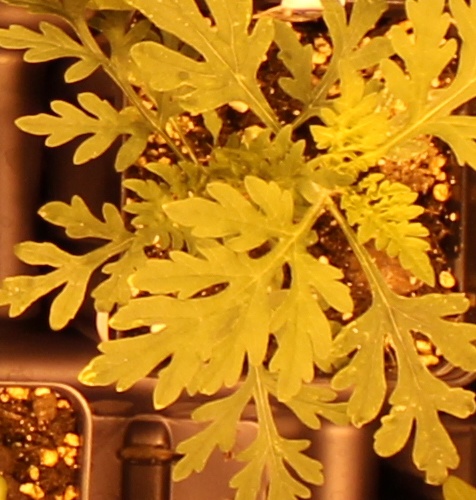
Label: Ragweed